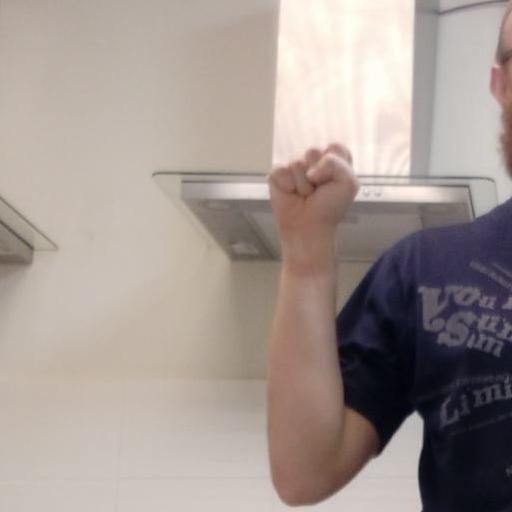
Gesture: fist